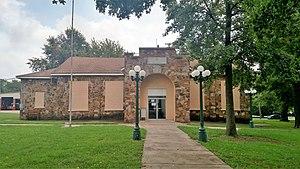
Lincoln est une municipalité américaine située dans le comté de Washington en Arkansas.